Circe

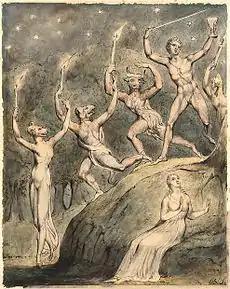

It has further been suggested that John Milton's "Mask Presented at Ludlow Castle" (1634) is a sequel to "Tempe Restored," a masque in which Circe had figured two years earlier, and that the situation presented there is a reversal of the Greek myth. At the start of the masque, the character Comus is described as the son of Circe by Bacchus, god of wine, and the equal of his mother in enchantment. He too changes travelers into beastly forms that "roll with pleasure in a sensual sty". Having waylaid the heroine and immobilized her on an enchanted chair, he stands over her, wand in hand, and presses on her a magical cup (representing sexual pleasure and intemperance), which she repeatedly refuses, arguing for the virtuousness of temperance and chastity. The picture presented is a mirror image of the Classical story. In place of the witch who easily seduces the men she meets, a male enchanter is resisted by female virtue.